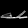
Label: Sandal